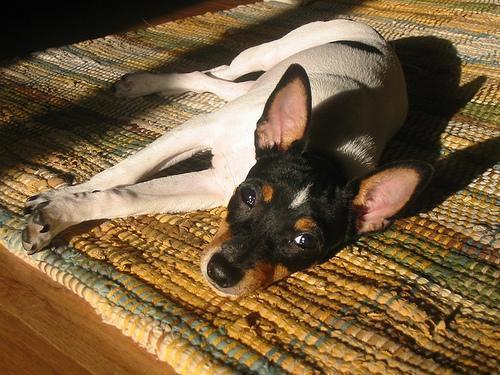
toy_terrier